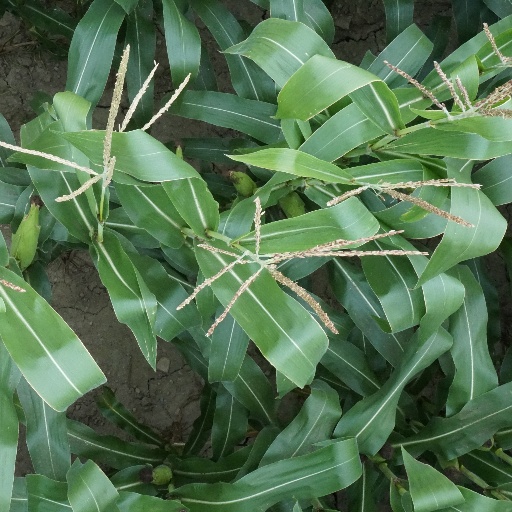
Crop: maize; corn